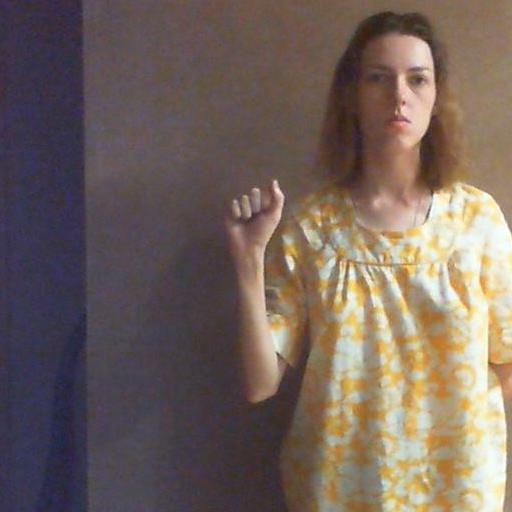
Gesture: fist